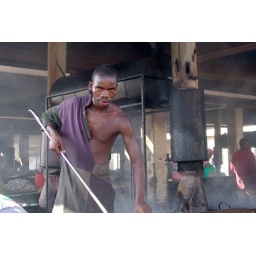
Dar fish market revisited - frying in the catch one